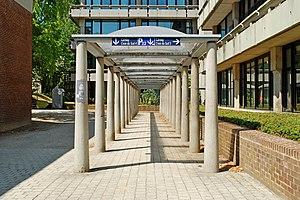
Belgique - Louvain-la-Neuve - Place Croix-du-Sud - galeries couvertes This photo of immovable heritage has been taken in the Walloon Region
La place Croix-du-Sud, ou plus simplement la Croix-du-Sud, est le quatrième grand ensemble architectural de style brutaliste édifié au début des années 1970 à Louvain-la-Neuve, section de la ville belge d'Ottignies-Louvain-la-Neuve, en Brabant wallon. Le nom officiel de cette place est Croix du Sud, tout court.